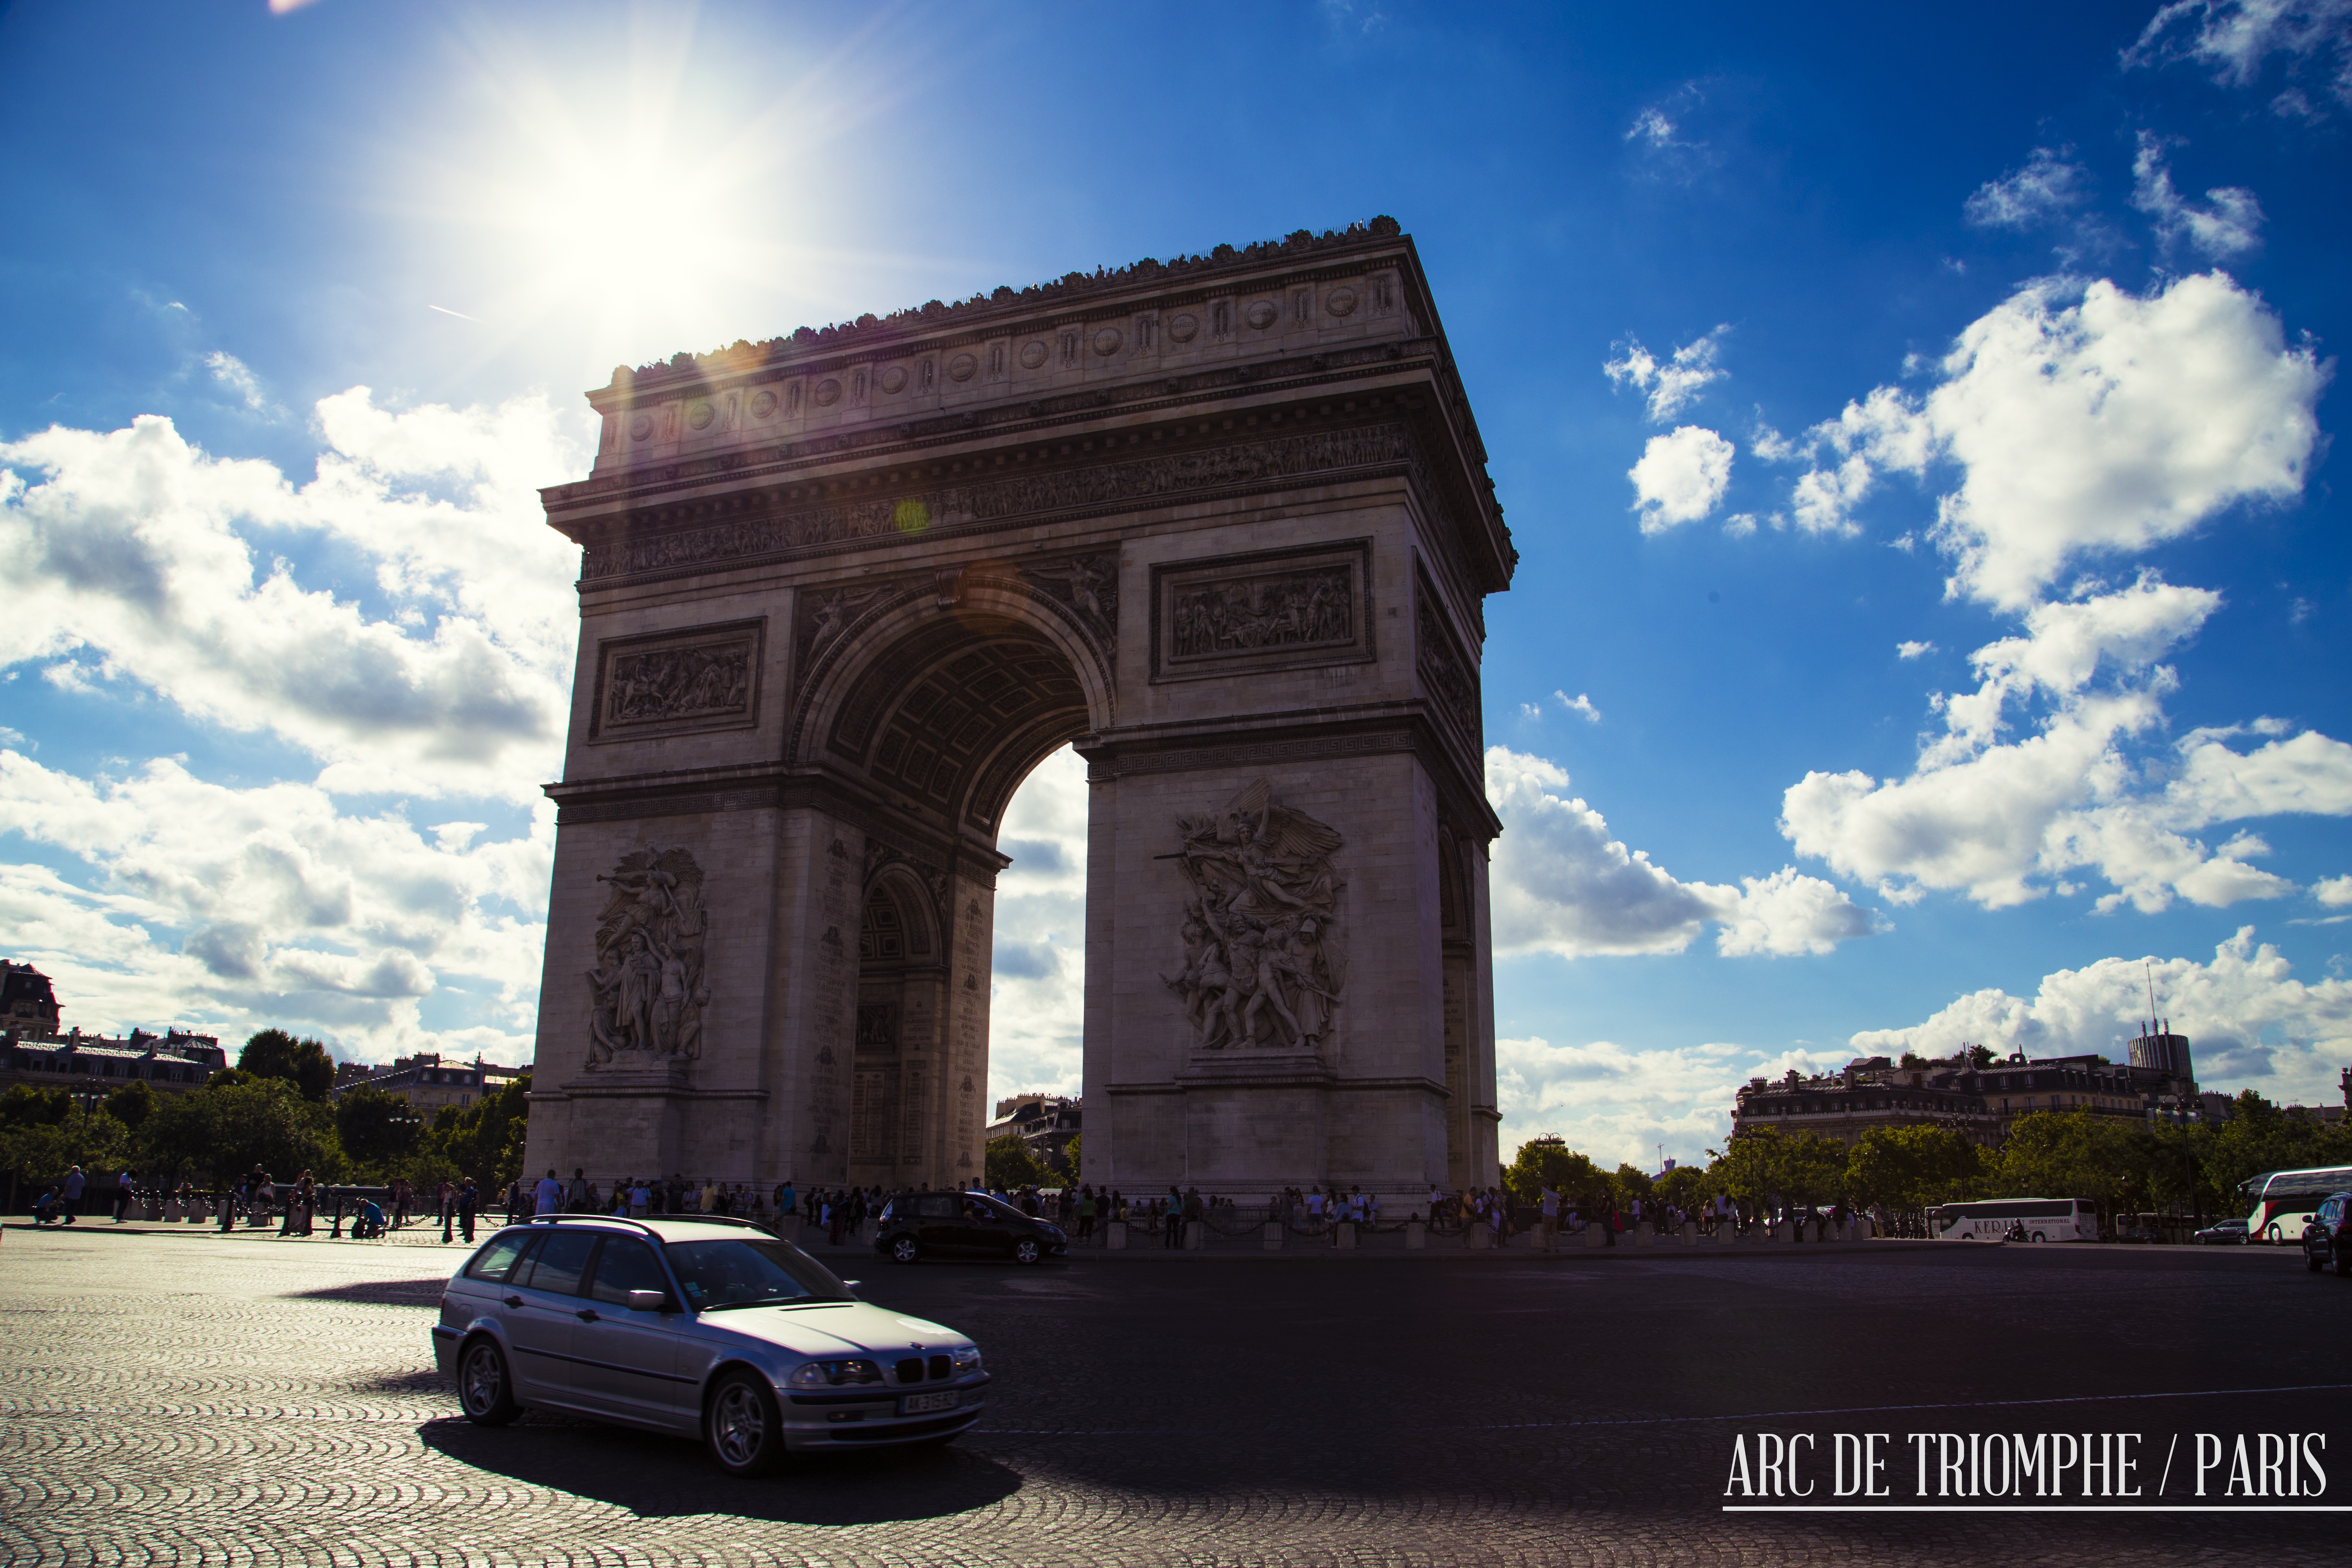
architecture, structure, paris, monument, france, arch, column, landmark, tourism, arc de triomphe, memorial, history, triumphal arch, ancient history